200 Madison Avenue

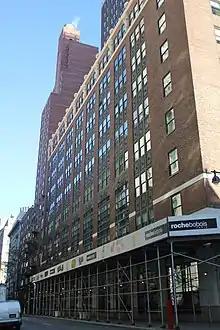
View of the building along 35th Street

Most of Midtown Manhattan was rezoned for commercial use as part of the 1916 Zoning Resolution, except for the section of Madison Avenue in Murray Hill. Accordingly, the New York City Board of Estimate initially did not allow William Waldorf Astor to build a commercial building on Madison Avenue between 35th and 36th Streets. Despite Morgan's opposition, Astor still wished to erect the building. Astor had hired the firm of Peabody, Wilson & Brown to design a seven-story commercial building on the site, and he filed plans for the building in December 1917. Though the New York City Board of Standards and Appeals approved the building in May 1918, the Board of Estimate reversed the approval almost immediately. Astor died in 1919, but the issue remained unresolved for five years afterward. The Appellate Division of the New York Supreme Court upheld the Board of Estimate's decision in 1922. This was overturned the next year by the state's highest court, the New York Court of Appeals, which ruled that the Astors could indeed develop a commercial building on the site.